History of the Whig Party (United States)

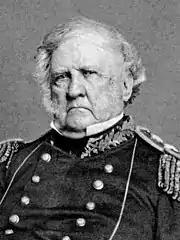
Winfield Scott, the unsuccessful Whig candidate in the 1852 presidential election

Though Fillmore's enforcement of the Fugitive Slave Act made him unpopular among many in the North, he retained considerable support from the South, where he was seen as the only candidate capable of uniting the party. Meanwhile, Secretary Webster had long coveted the presidency and, though in poor health, planned a final attempt to gain the White House. Fillmore was sympathetic to the ambitions of his longtime friend, but was reluctant to rule out accepting the party's 1852 nomination, as he feared doing so would allow Seward to gain control of the party. A third candidate emerged in the form of General Winfield Scott, who, like previously successful Whig presidential nominees William Henry Harrison and Zachary Taylor, had earned fame for his martial accomplishments. Scott had supported the Compromise of 1850, but his association with Senator William Seward of New York made him unacceptable to Southern Whigs. Thus, approaching the June 1852 Whig National Convention in Baltimore, the major candidates were Fillmore, Webster, and Scott. On the convention's first presidential ballot, Fillmore received 133 of the necessary 147 votes, while Scott won 131 and Webster won 29. Fillmore and Webster supporters sought to broker a deal to unite behind either candidate, but they were unsuccessful and balloting continued. On the 48th ballot, Webster delegates began to defect to Scott, and the general gained the nomination on the 53rd ballot. For vice president, the Whigs nominated Secretary of the Navy William Alexander Graham of North Carolina.